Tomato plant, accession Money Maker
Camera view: horizontal (90 deg, fisheye); turntable rotation: 120 degrees
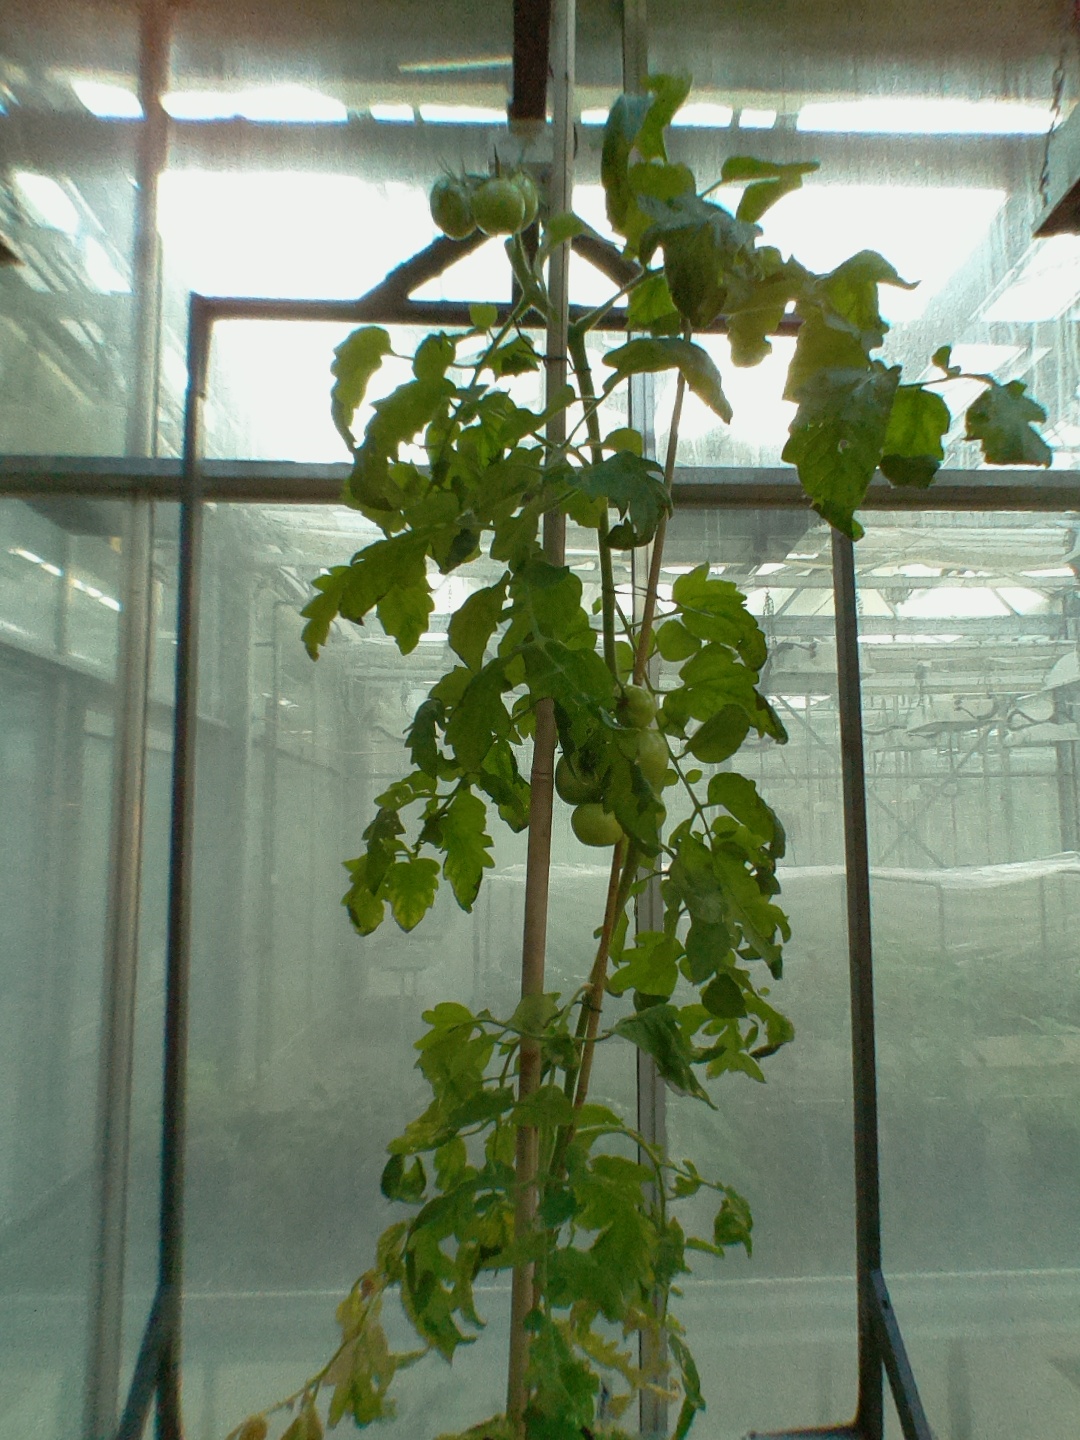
BBCH growth stage 75: 50%-60% of final fruit size